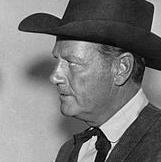
Age: 24